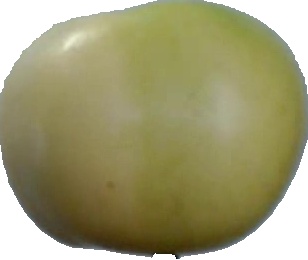
Label: apple_6